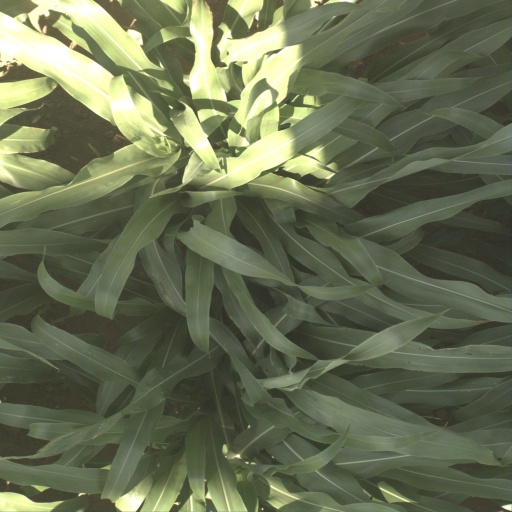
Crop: sorghum